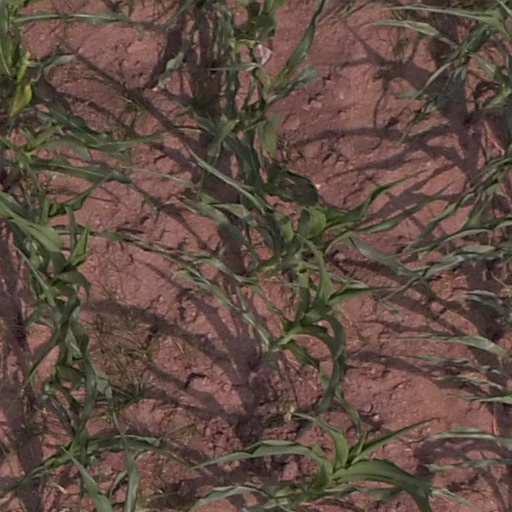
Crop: maize; corn